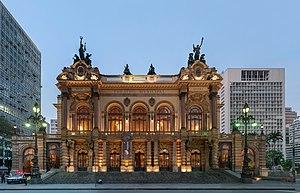
Le théâtre municipal de São Paulo au Brésil. C'est l'un des monuments emblématiques de la ville, à la fois par sa valeur architecturale et son importance historique. C'est ici qu'a eu lieu la Semaine d'art moderne en 1922, événement considéré comme à l'origine de l'émergence du Modernisme brésilien. Português: O Teatro Municipal de São Paulo é um dos mais importantes teatros da cidade e um dos cartões postais da capital paulista, tanto por seu estilo arquitetônico semelhante ao dos mais importantes teatros do mundo, e claramente inspirado na Ópera de Paris, como pela sua importância histórica, por ter sido o palco da Semana de Arte Moderna de 1922, o marco inicial do Modernismo no Brasil Русский: Городской театр Сан-Паулу. Bosanski: Pozorište Theatro Municipal u São Paulu, Brazil. Čeština: Městské divadlo v São Paulu, São Paulo, Brazílie.
L’architecture brésilienne est influencée par l'Europe, en particulier par celle du Portugal. Son histoire remonte à 500 ans, à l'époque où le navigateur portugais Pedro Álvares Cabral découvre le Brésil, en 1500. L'architecture coloniale portugaise est la première vague d'architecture à s'implanter au Brésil.
Le Theatro Municipal de São Paulo, au Brésil, est l'édifice qui abrite maintenant l'Orchestre municipal de São Paulo, le Coral Lírico et le Ballet de São Paulo. Il est considéré comme l'un des monuments importants de la ville en raison de sa valeur architecturale et de son rôle historique, étant l'endroit où se déroula en 1922 la Semaine d'art moderne, qui révolutionna les arts au Brésil.